Plauderville station

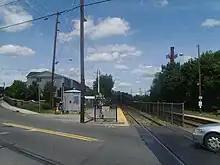
The former station platform in Plauderville, in use until October 10, 2011

As part of the passage of the American Recovery and Reinvestment Act, New Jersey Transit received funding for new high-level platforms at Plauderville station. These new high-level platforms would build a new station for persons with disabilities, under the Americans with Disabilities Act of 1990. The cost of the project was $16 million (2009 USD). On August 12, 2009, a $7.9 million contract for the construction was given to Anselmi and DeCicco Inc. with improvements including new long side platforms that also have glass paneling for history of Garfield. The city manager of Garfield, Tom Duch, said the station may include a statue of the late president James Garfield, who the city is named after.